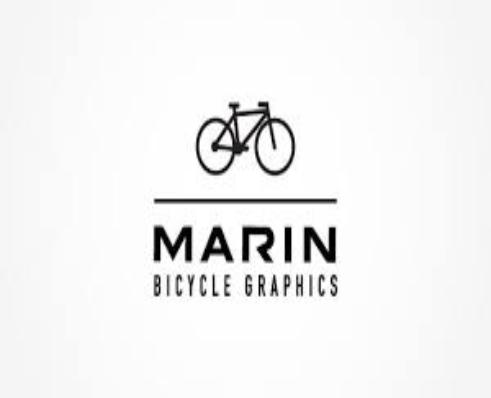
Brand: marin bikes
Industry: Transportation